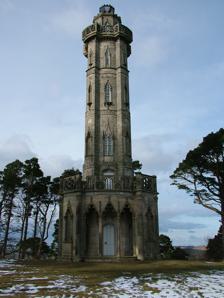
Building: Brizlee Tower
Country: United Kingdom
Year built: 1781
Folly tower in Northumberland, England Brizlee Tower Brizlee Tower in 2006, before its renovation General information Status Grade 1 listed Type Folly tower Architectural style Gothic Revival Location Hulne Park, Alnwick , Northumberland , England Coordinates 55°25′35″N 1°45′07″W / 55.42636°N 1.75186°W / 55.42636; -1.75186 Completed 1781 ( 1781 ) Client Hugh Percy, 1st Duke of Northumberland Height 26 metres (85 ft) Technical details Floor count 6 Design and construction Architect(s) Robert Adam or John Adam Designations Grade 1 listed Illustration of Brizlee Tower from A Descriptive and Historical View of Alnwick , 1822 Brizlee Tower (sometimes Brislee Tower ) is a Grade 1 listed folly set atop a hill in Hulne Park , the walled home park of the Duke of Northumberland in Alnwick , Northumberland . The tower was erected in 1781 for Hugh Percy, 1st Duke of Northumberland , and commands extensive views over North Northumberland and the Borders . The tower Brizlee Tower is a 26-metre-high elaborately ornamental tower in dressed stone set at the edge of the northern escarpment of Brizlee Hill, overlooking Hulne Park , the "home park" of Alnwick Castle . The hill's relative elevation (about 177 metres above sea-level, in comparison with the valley floor's 44 metres) makes the tower's site a natural vantage point with all-encompassing views to the west, north and east – including the vale of Whittingham , through which the River Aln flows; the sites of numerous country seats past and present, such as at Eslington, Bolton , Callaly , Shawdon, Broomepark, and Lemington; Hulne Priory within the park walls; The Cheviot , 20 miles distant and the Teviotdale hills and Flodden a further 20 miles away; the Northumberland coast including the Farne Islands and Coquet Island , and the castles at Bamburgh , Dunstanburgh and Warkworth . Southerly views are  blocked by Alnwick Moor, which rises higher than the tower. The tower was commissioned in about 1777 to commemorate Lady Elizabeth Seymour , who died in 1776, by her husband Hugh Percy, 1st Duke of Northumberland , after the third creation of that title by virtue of the marriage. It was completed in about 1781. It functions as a viewing platform for the Duke's park, landscaped during the Hugh Percy period by "Capability" Brown . J. Mordaunt Crook , in his Alfred Bossom lecture, Northumbrian Gothick , notes that Thomas Percy (later Bishop of Dromore ) related, in 1765, plans for a tower in the position Brizlee Tower eventually took, in a letter describing his visit to Alnwick. The tower has six stages, the lowest of which has an encircling verandah , and the topmost surrounded by a projecting viewing platform or balcony , and surmounted by a cast-iron fire basket. Brizlee Hill, prior to the tower's erection, is reputed to have been the site of a fire-beacon used to warn of the approach of enemies. The tower is circular in plan, and has four slight rectangular projecting buttresses . An interior newel staircase is lit through windows. The tower is in an elaborate Gothic revival style, the design being variously attributed to Robert Adam ; or to his brother John (who were also employed on other works for the Duke including a remodelling of the interiors of Northumberland House and Syon House in London); to the Duke himself; and even to the Duke's French pastrycook. Mordaunt Crook describes the tower as being stylistically unrestrained - "its components ... extraordinarily elastic: classical acanthus capitals; pierced arcaded battlements; Gothic finials and crockets; a touch of the Saracenic; perhaps even a hint of Rosslyn Chapel - all adding up to 75 feet of Rococo fantasy rearing high above the Romantic landscape of Alnwick Park" - and quotes a commentator upset by the "defiance of all rule whatever" ... "This building is a sad monument of vanity". Above the balcony, under the Duke's crest, an inscription notes: Circumspice! Ego omnia ista sum dimensus; Mei sunt ordines, Mea descriptio Multae Etiam istarum arborum Mea manu sunt satae , which is translated: "Look around! I have measured out all these things; they are my orders, it is my planning; many of these trees have even been planted by my hand". The tower was given a Grade 1 listing in December 1969, but by the end of the 20th century had been placed on the Buildings at Risk Register owing to extensive water damage and corroded ironwork, and was closed to the public. It was extensively renovated in the first decade of the 21st century and, whilst still not generally open to the public, access has occasionally been permitted for charitable purposes. References